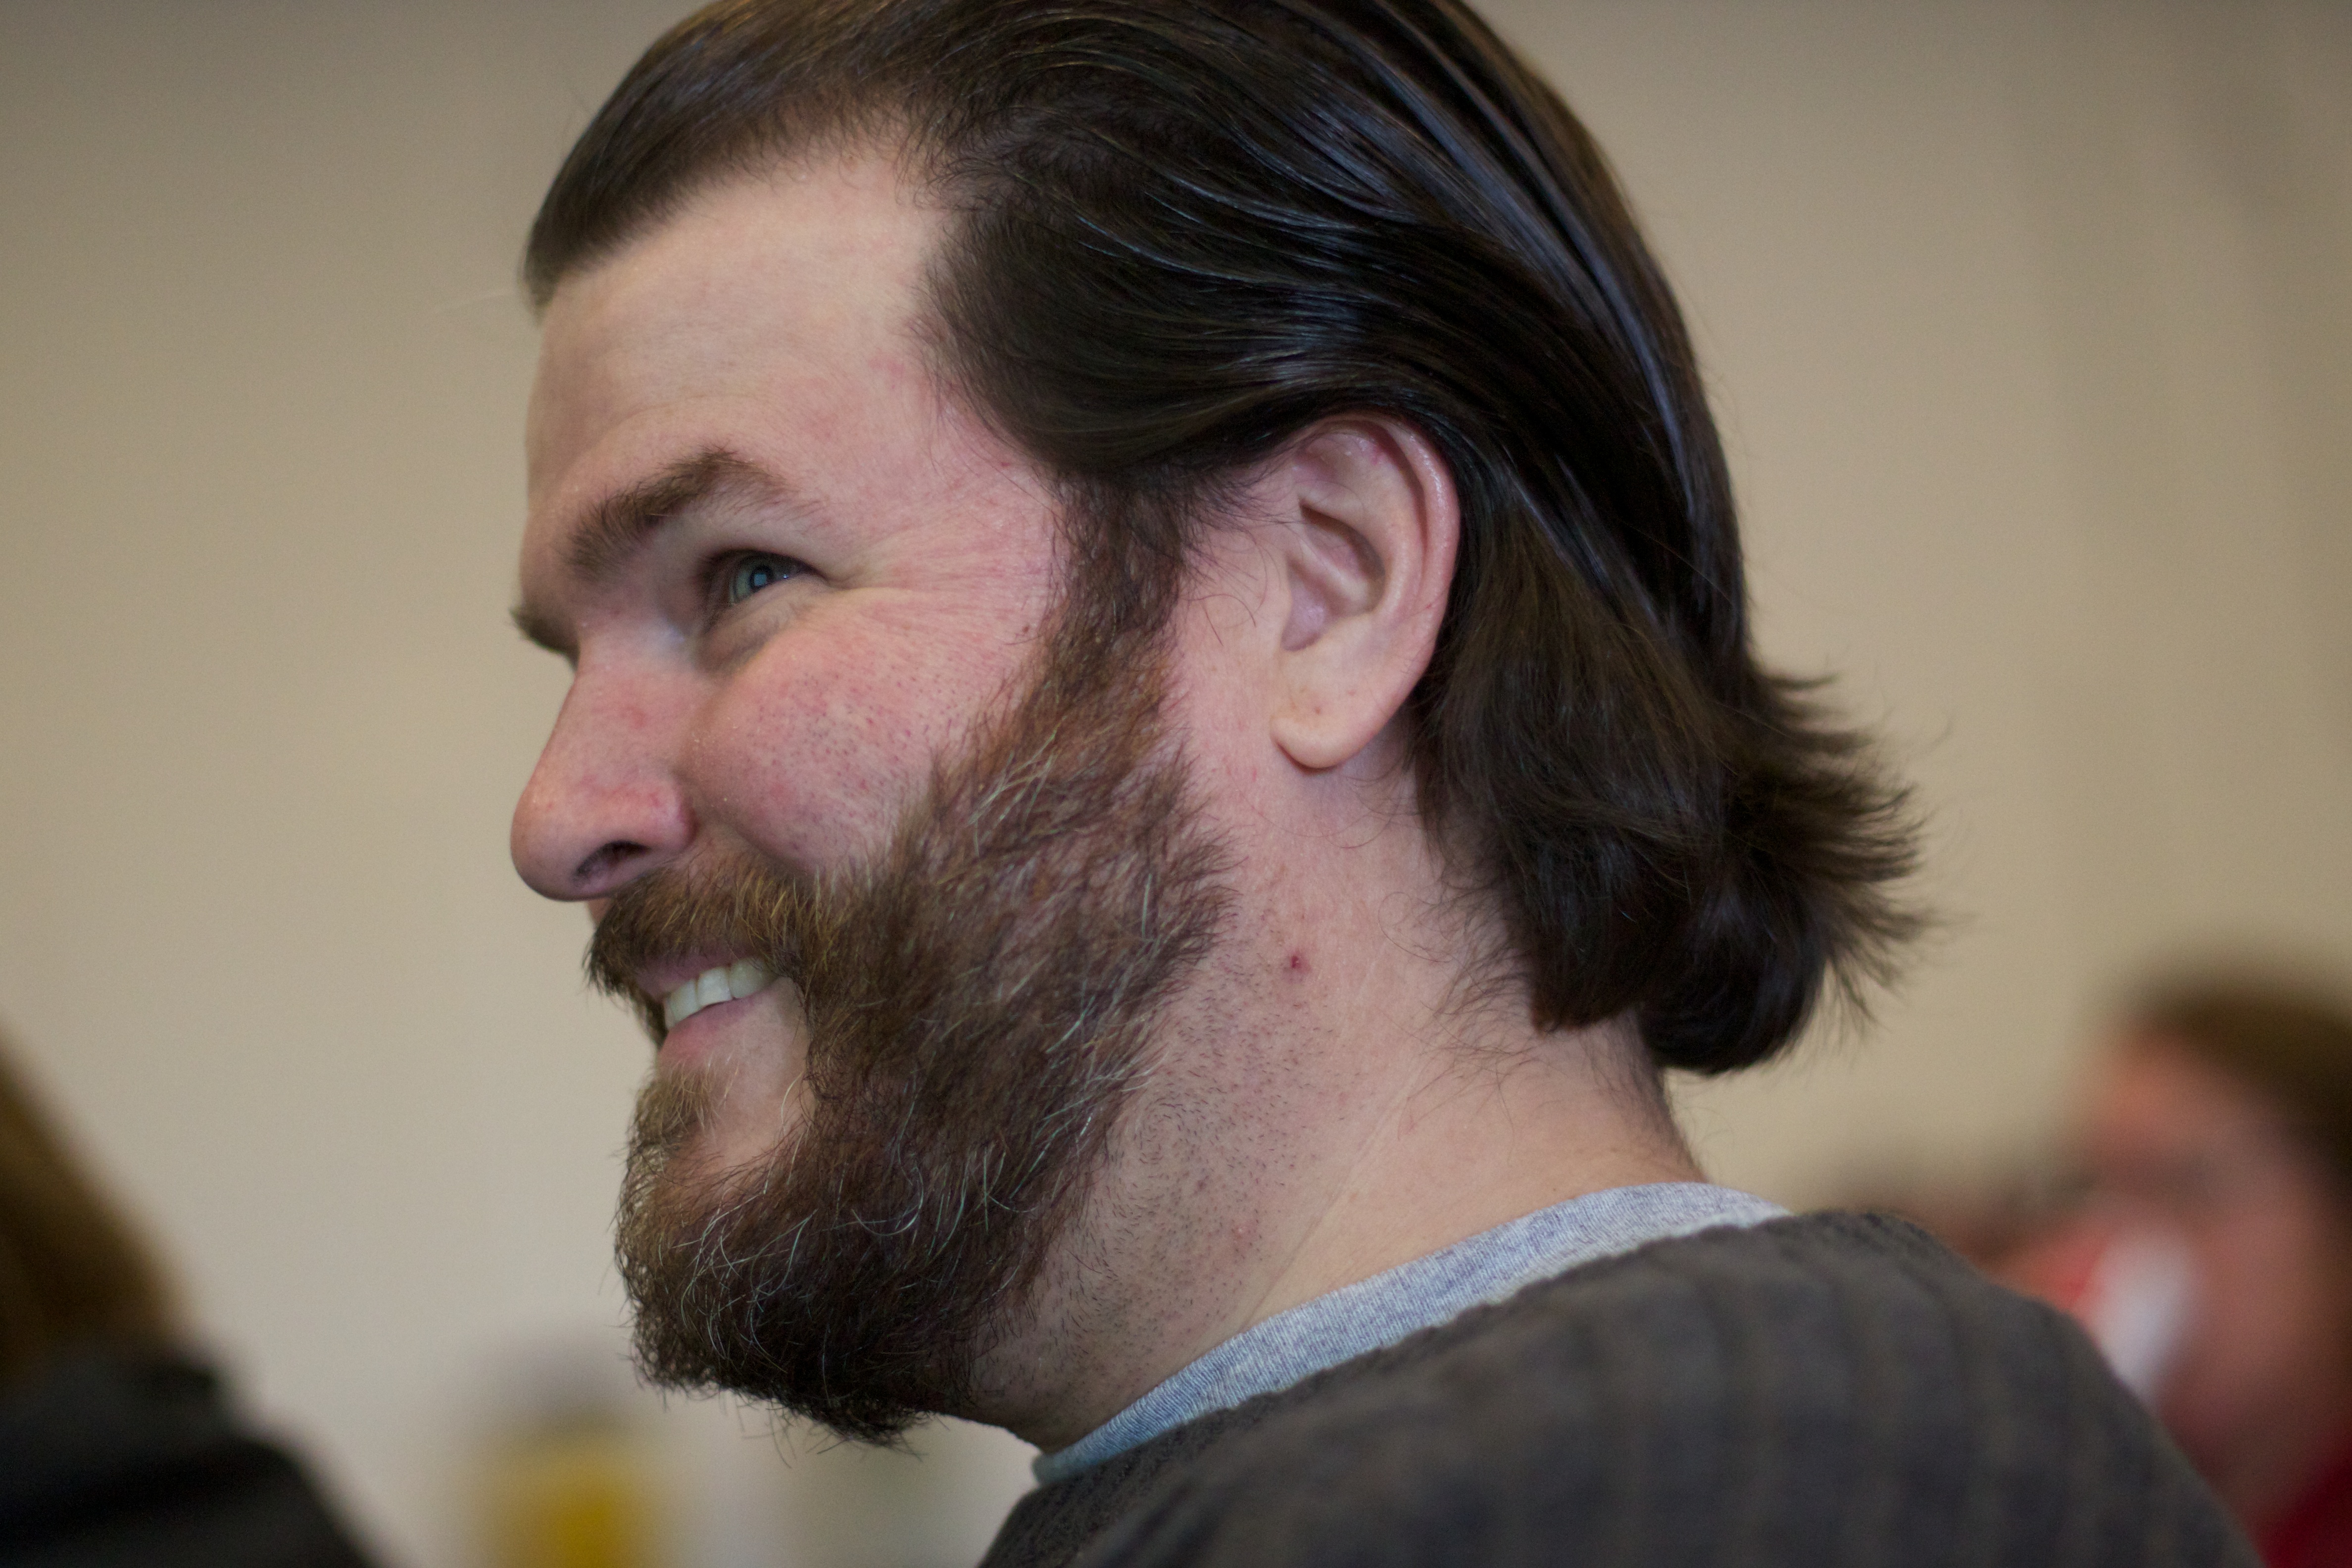
man, person, hair, hairstyle, beard, nose, eye, head, moustache, organ, sense, facial hair